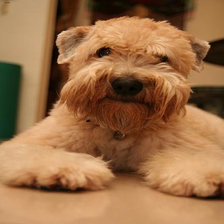
Species: dog
Breed: wheaten terrier